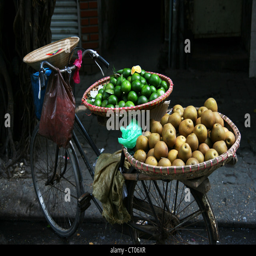
selling fruit from a bicycle